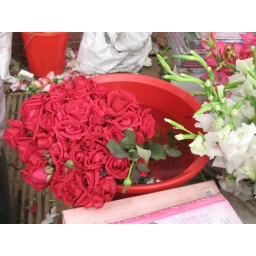
At the flower market in Shabag, Dhaka.